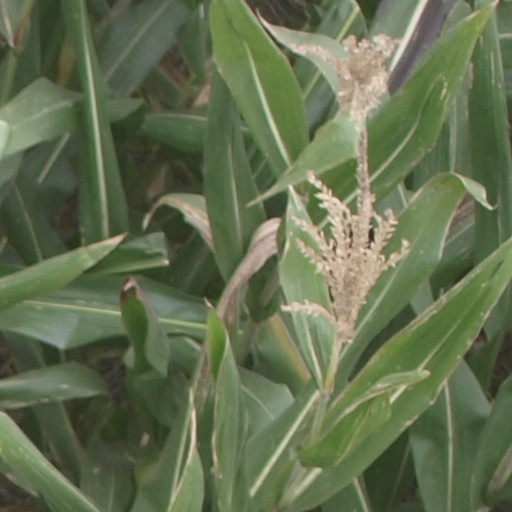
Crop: maize; corn